Question: What color is the bottom of the refrigerator?
Tambaya: Mene launin kasan firijin?
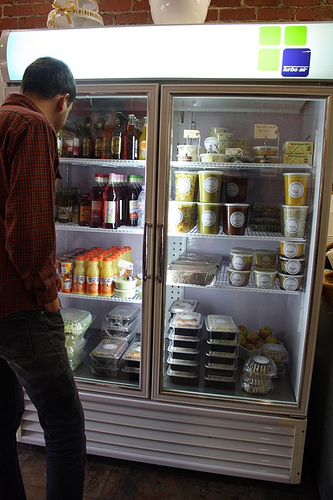
Answer: White.
Amsa: Fari.